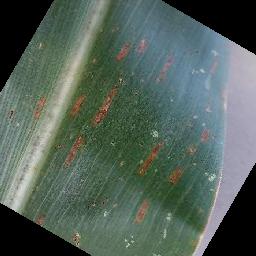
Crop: corn
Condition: (maize)_cercospora_spot_gray_spot